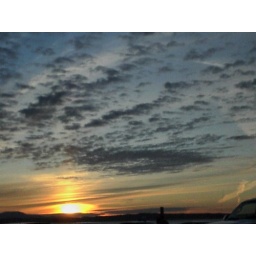
sunset over golden gardens park, seattle, wataken with lg vx8000 phone